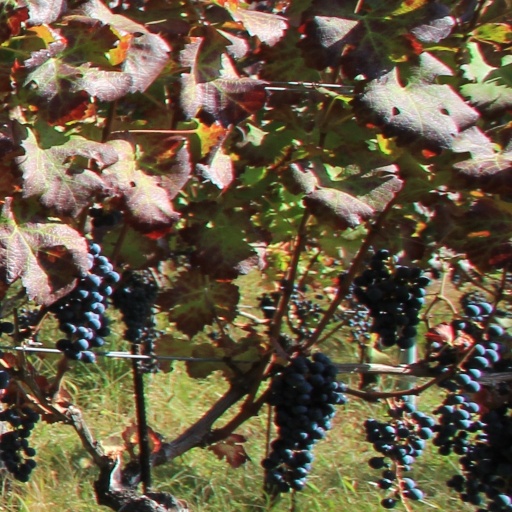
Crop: grape